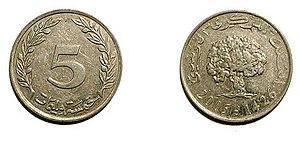
Pièce de 5 millimes - pièce de monnaie Tunisienne
Le dinar tunisien est la monnaie de la Tunisie depuis le 1ᵉʳ novembre 1958, à la suite de la promulgation de la loi nᵒ 58-109 du 18 octobre 1958. À partir de cette date, il remplace le franc tunisien au taux de 1 dinar pour 1 000 francs.